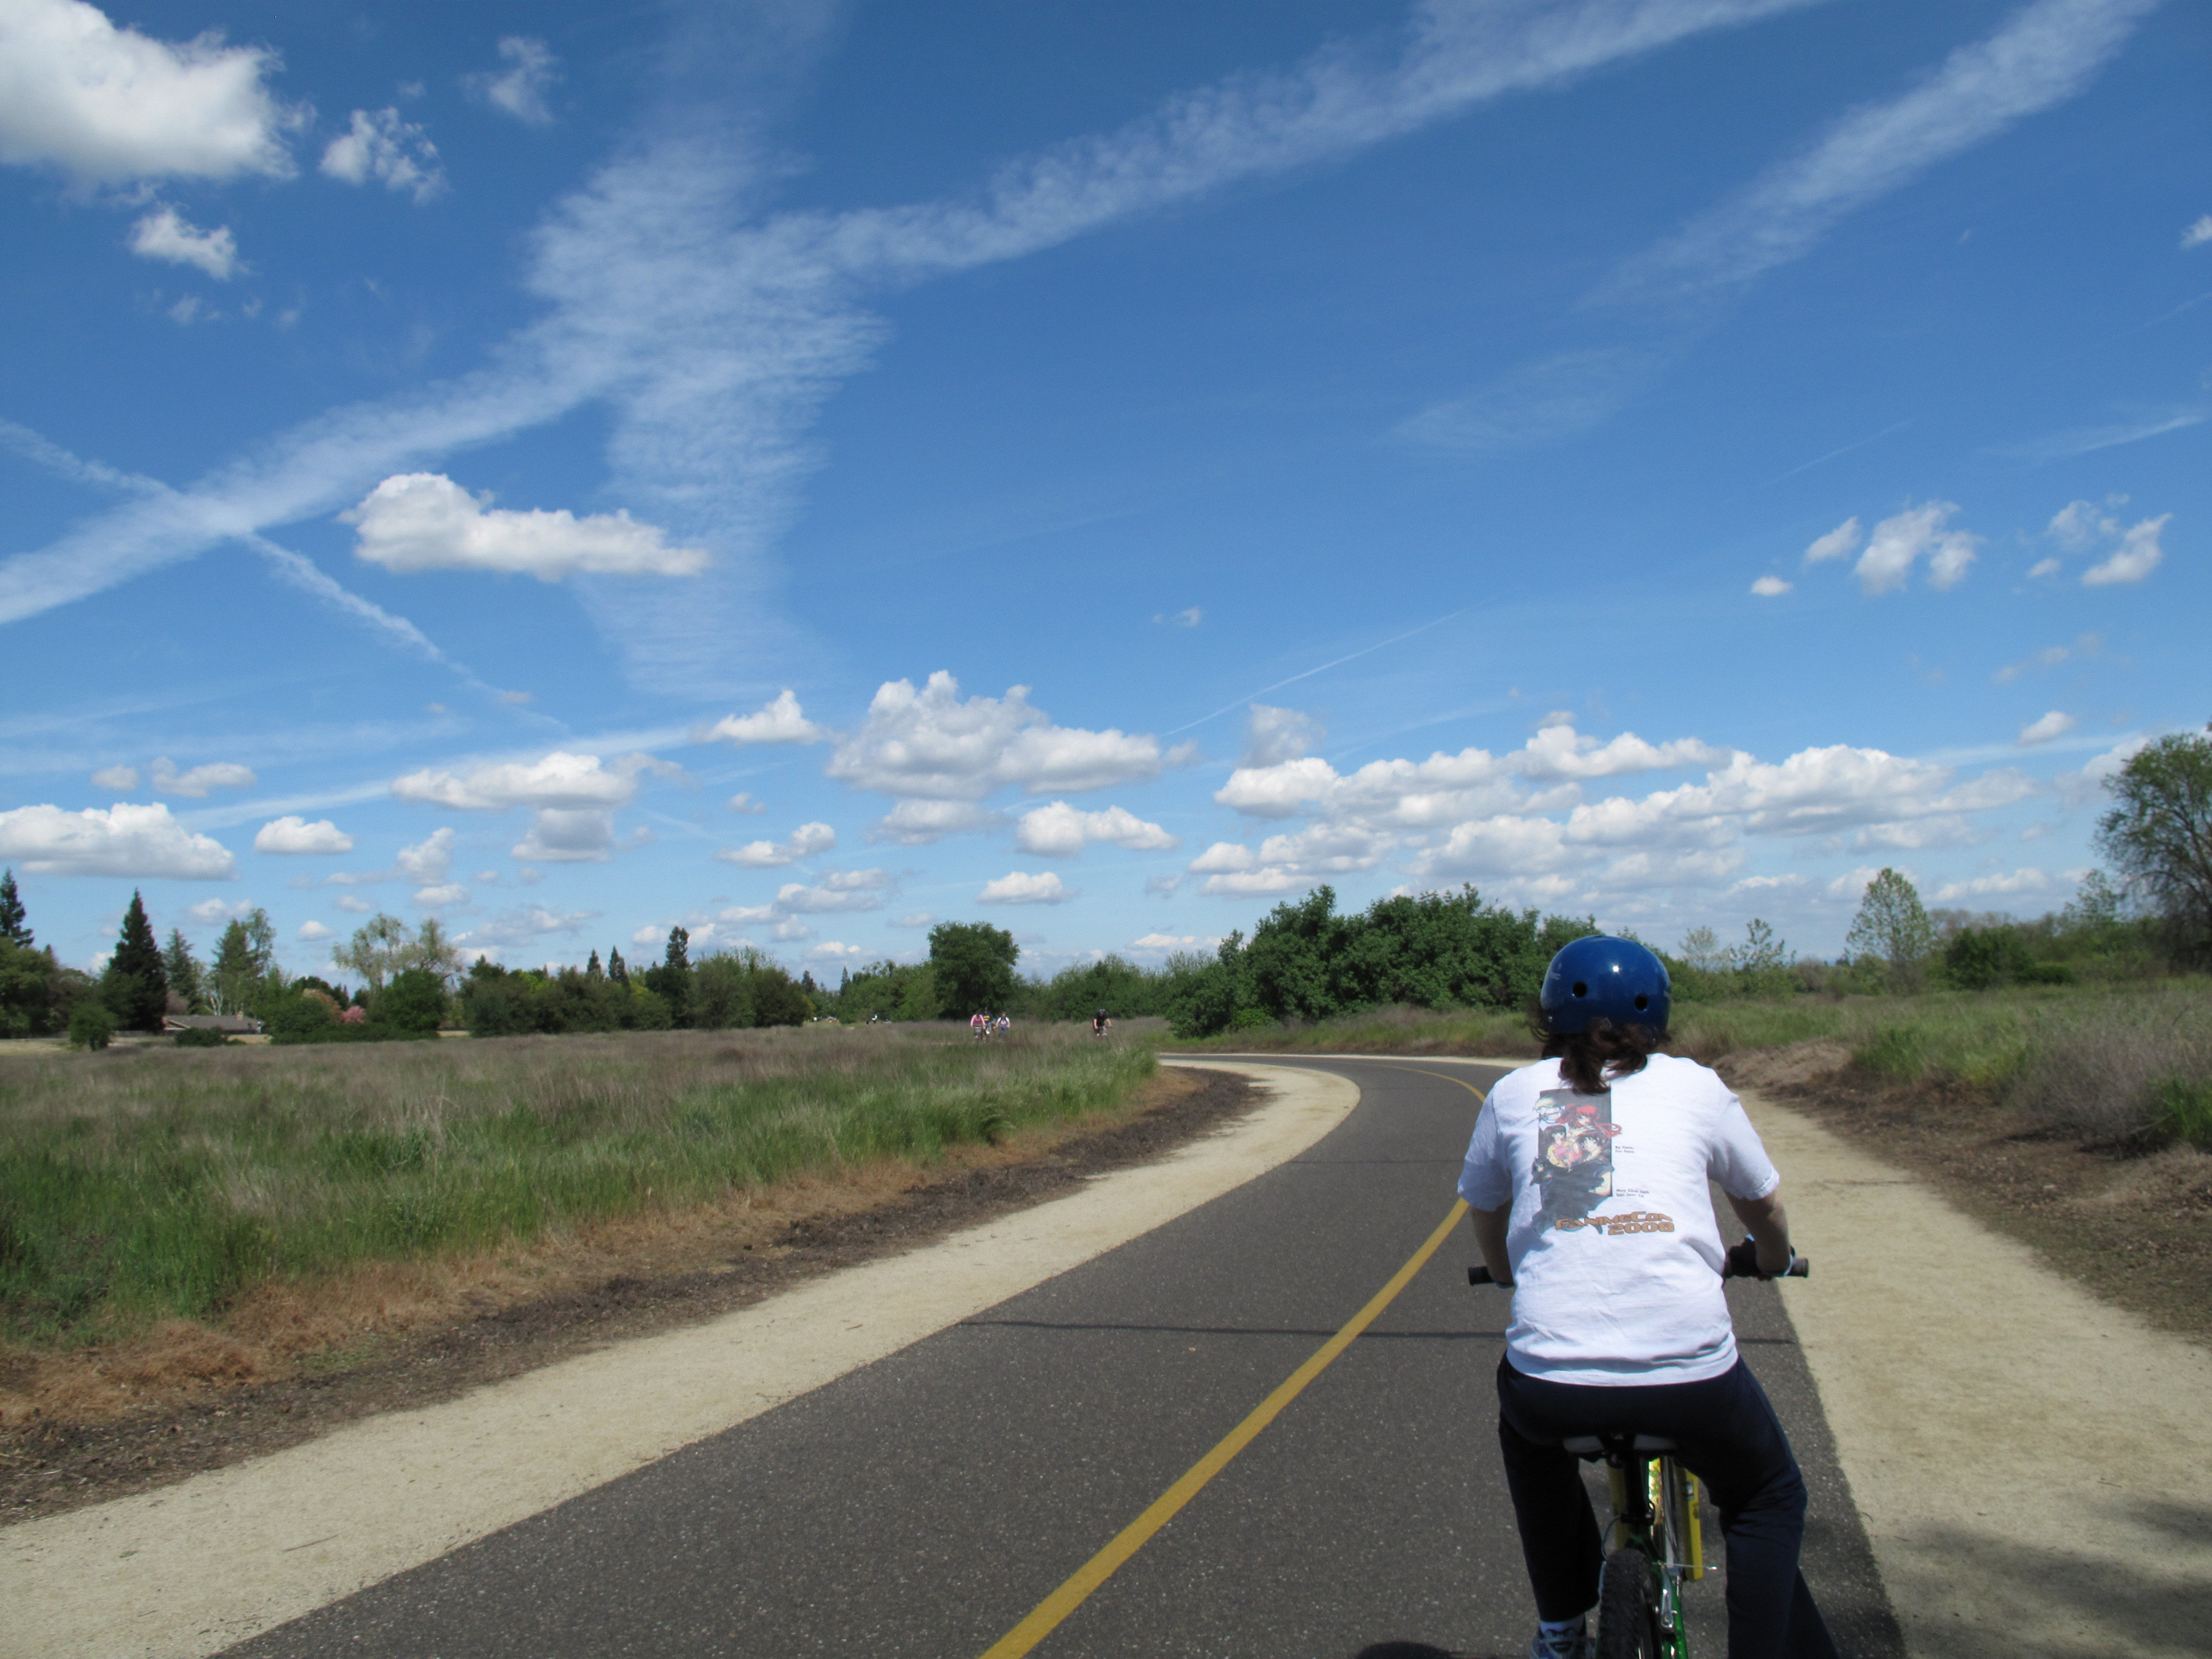
road, highway, driving, bicycle, bike, spring, vehicle, ride, mountain bike, road trip, cycling, infrastructure, sacramento, americanriverparkway